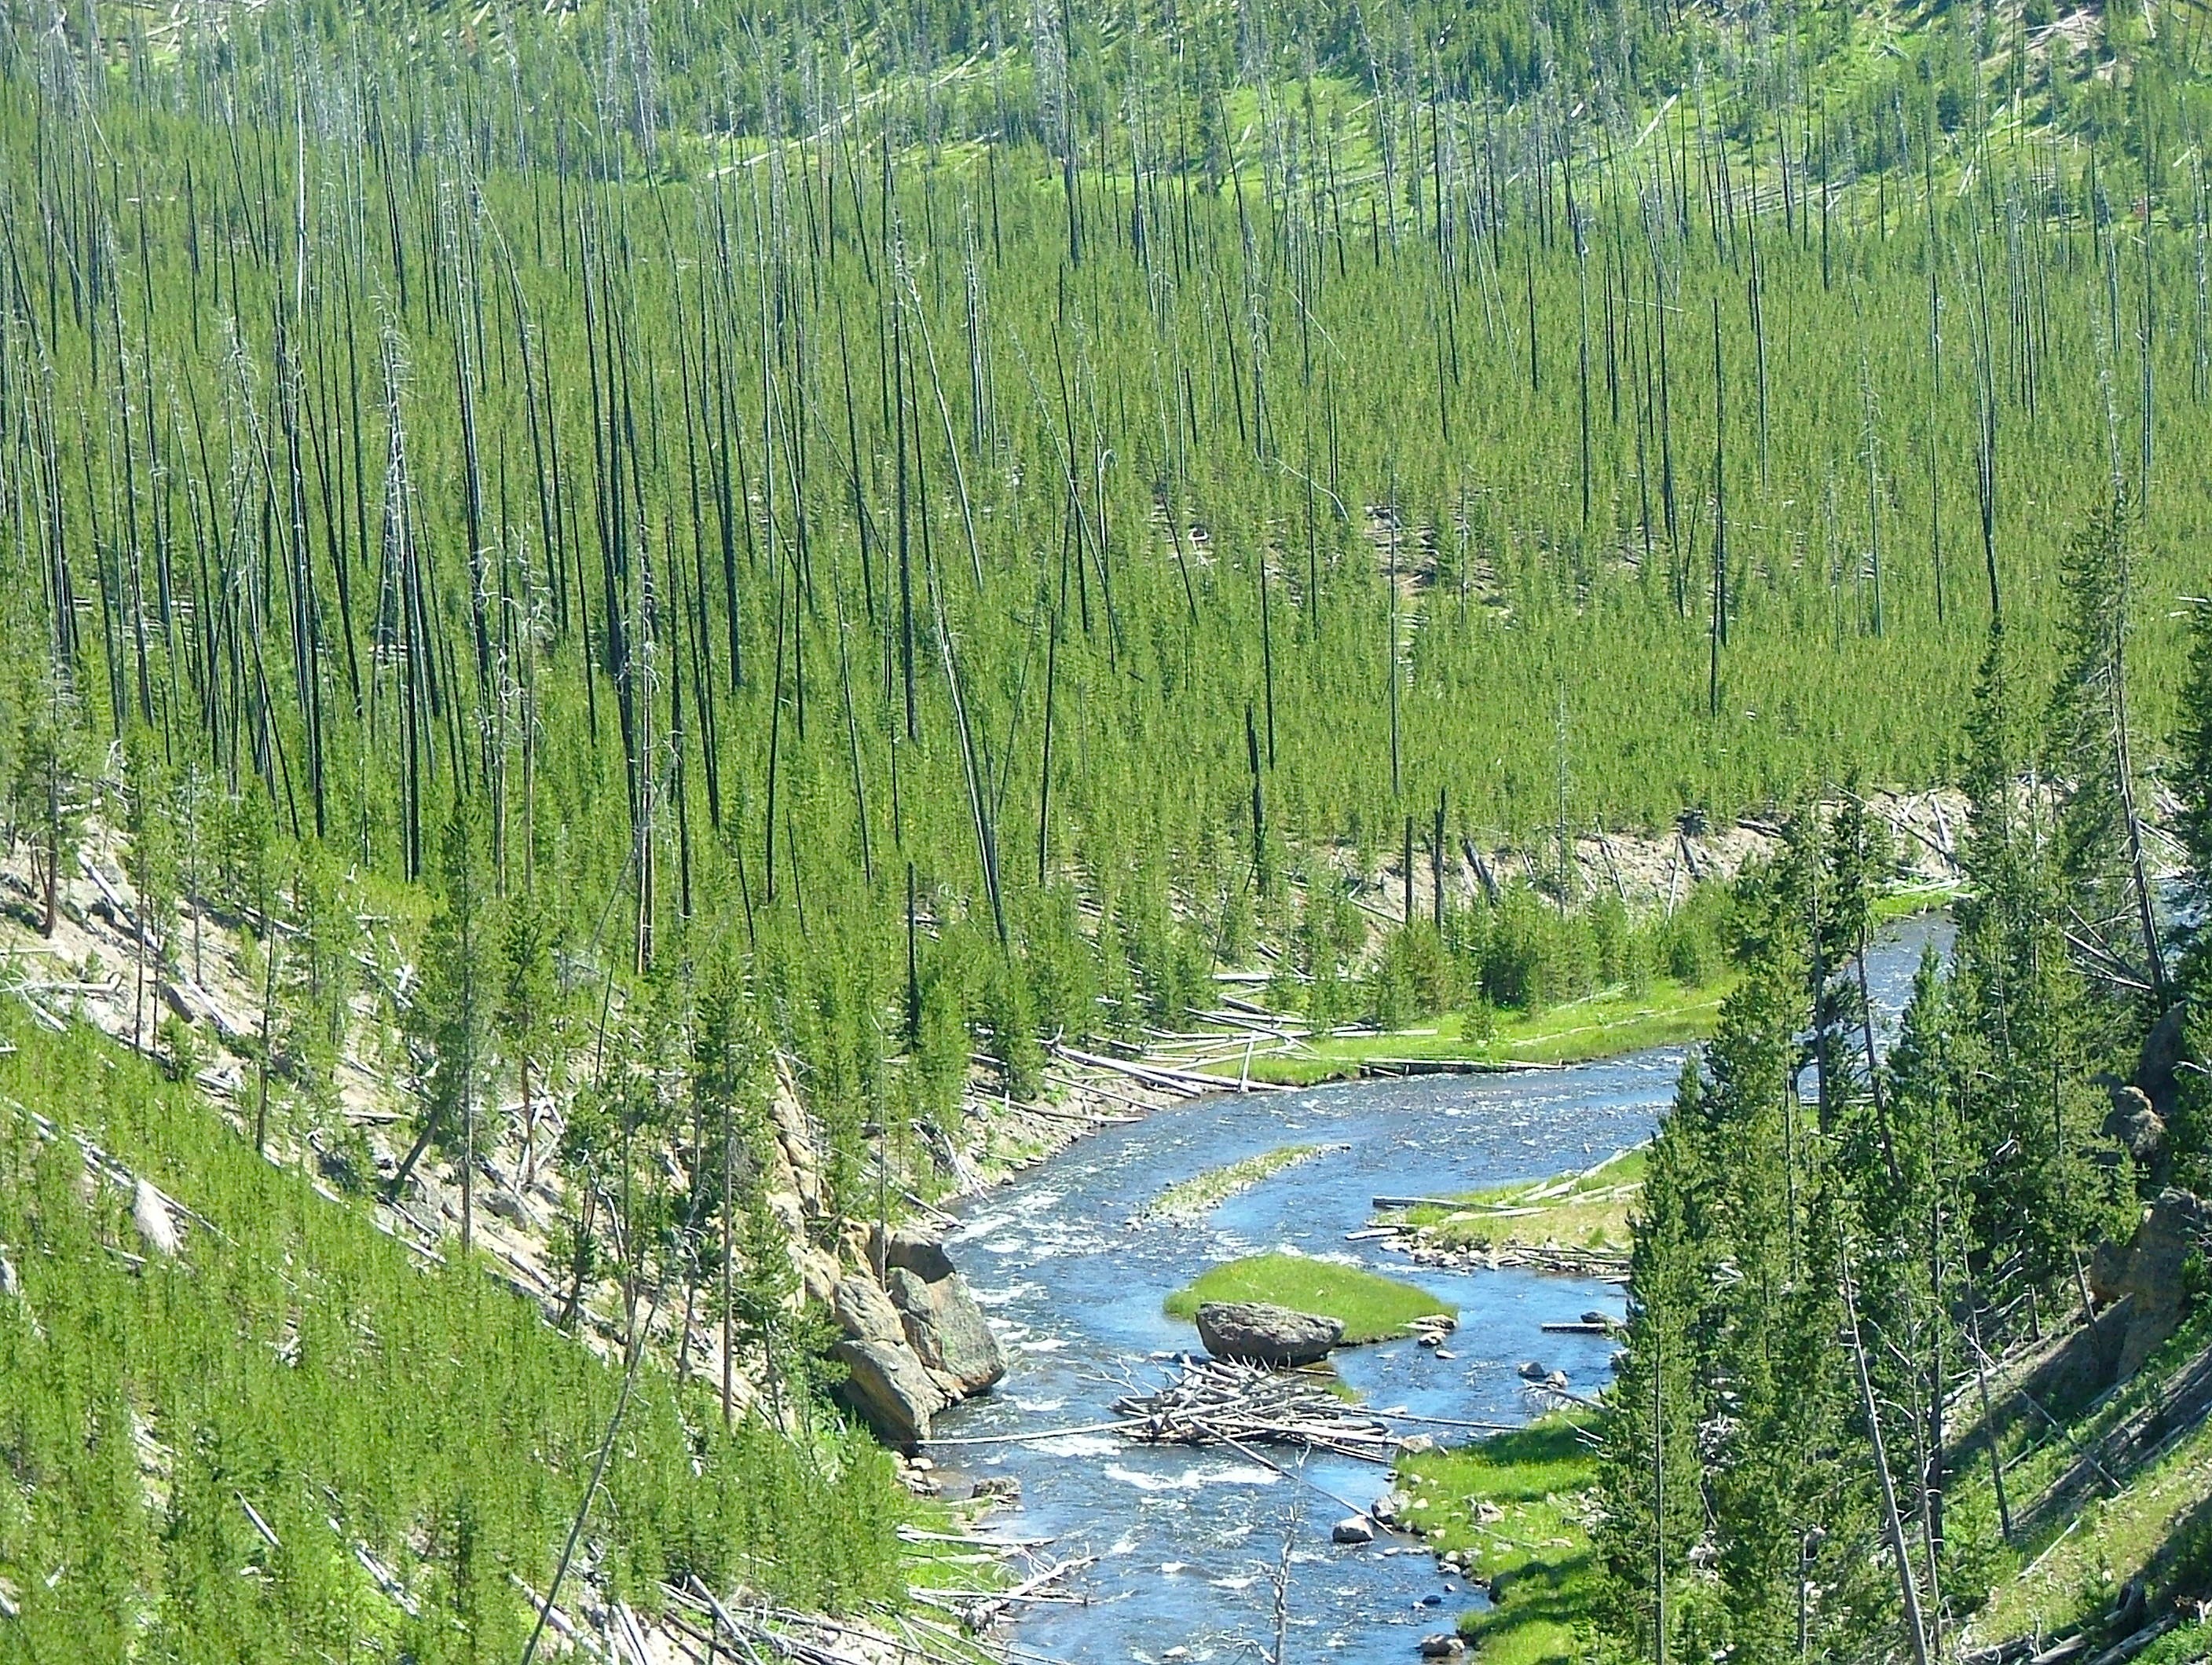
tree, water, nature, forest, wilderness, mountain, plant, meadow, flower, lake, river, valley, mountain range, summer, shoreline, stream, spring, landmark, national park, ridge, yellowstone, trees, woods, outside, vegetation, wetland, famous, habitat, wyoming, ecosystem, destinations, tarn, nature reserve, biome, natural environment, temperate coniferous forest